Watler Cemetery

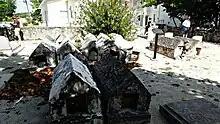
The Watler Cemetery at Prospect, Grand Cayman. Grand Cayman Islands, British West Indies

The Watler Cemetery is a historic cemetery located in Prospect, Grand Cayman. It was donated to the National Trust for the Cayman Islands by the Watler family in 1991.